Thames Nautical Training College

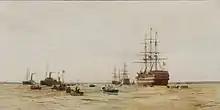
First boat race on the Mersey between cadets of HMS "Conway" and HMS "Worcester", 11 June 1891; by Charles W. Wyllie

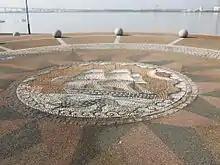
Memorial to the college on the shore of Ingress Park, Greenhithe

The Thames Nautical Training College, as it is now called, is a school that trains officers for a seagoing career. It was, for over a hundred years, situated aboard ships named HMS "Worcester". London shipowners, marine insurance underwriters and merchants subscribed to its founding. It was the London maritime interests' answer to HMS "Conway", which had been established in 1859 on the River Mersey as a training ship for Liverpool's burgeoning merchant fleet. Throughout their history, "Worcester" and "Conway" were competitors, and the two met regularly on playing fields and in boats in keen sporting rivalry.